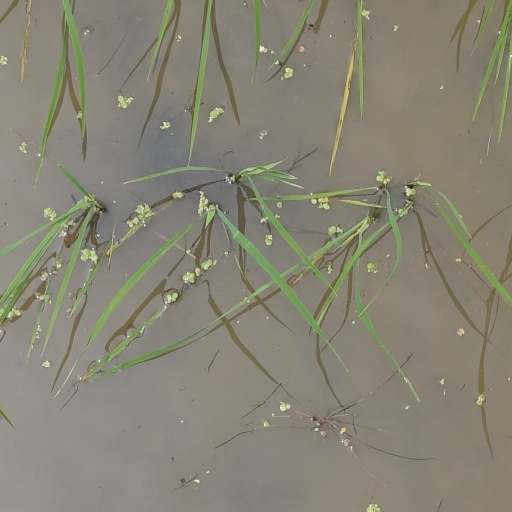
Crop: rice